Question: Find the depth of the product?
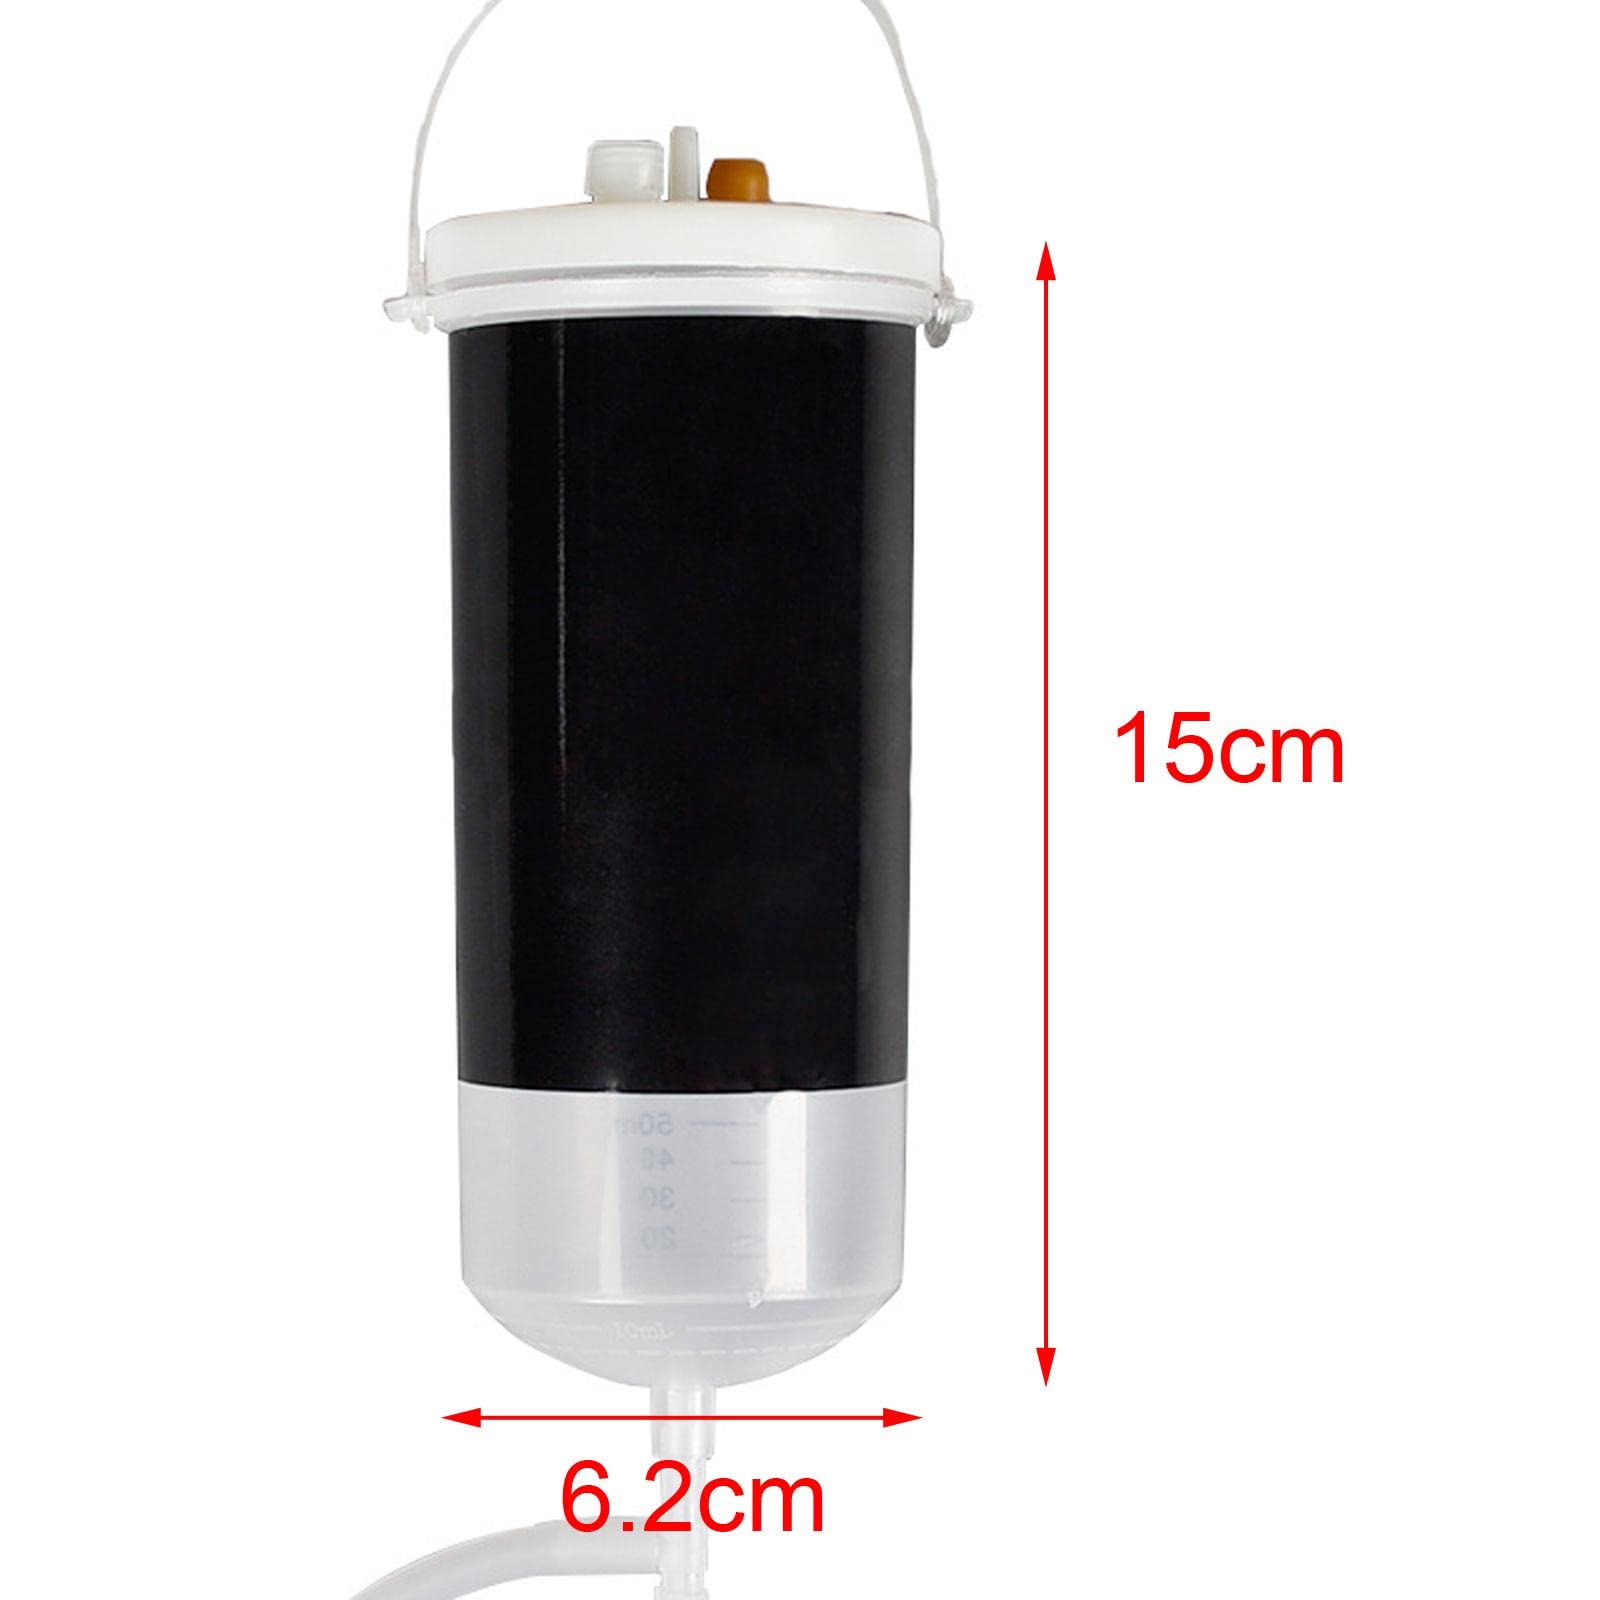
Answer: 6.2 centimetre